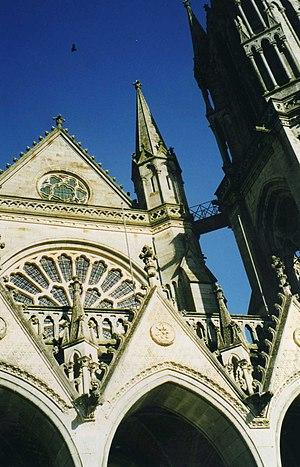
Basilique Notre-Dame de Pontmain
Pontmain est une commune française, située dans le département de la Mayenne en région Pays de la Loire, peuplée de 825 habitants